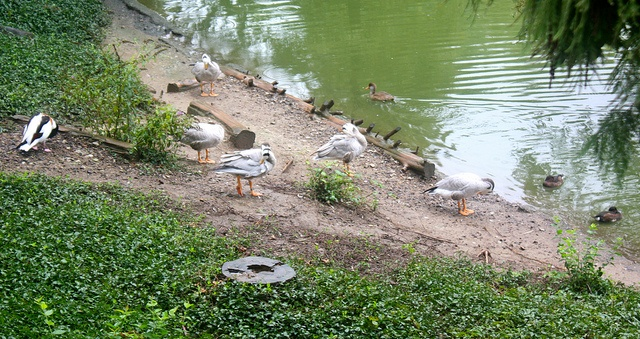
A flock of birds sitting on the shore of a lake.
There are many birds standing near the water.
Ducks and birds stand on the shore of a pond.
A flock of ducks swimming in a body of water.
Ducks and other birds frequent the riverside daily.